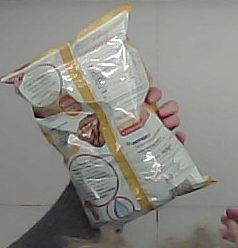
Product: lays_classic